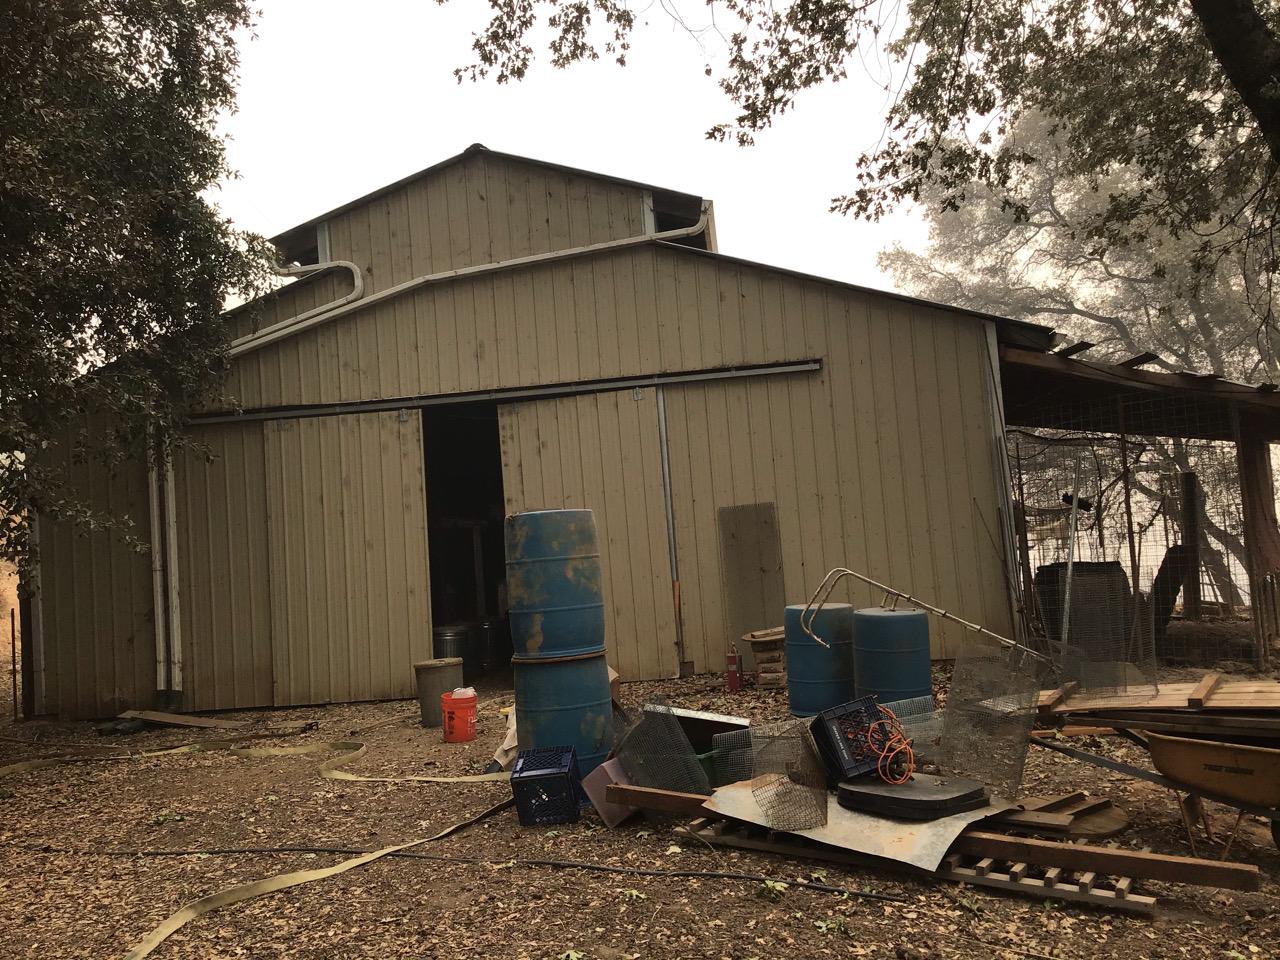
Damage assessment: no_damage